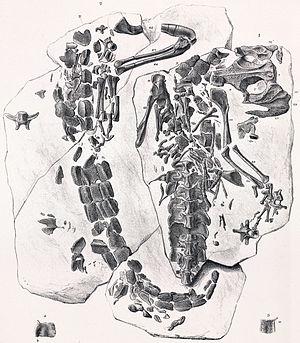
Theriosuchus est un genre éteint de mésoeucrocodyliens atoposauridés ayant vécu du Jurassique supérieur au Crétacé inférieur, en Europe, en Asie du Sud-Est et dans l'ouest de l'Amérique du Nord, avec des restes fragmentaires découverts dans le Jurassique moyen et le Crétacé inférieur en Chine, au Maroc et en Écosse.